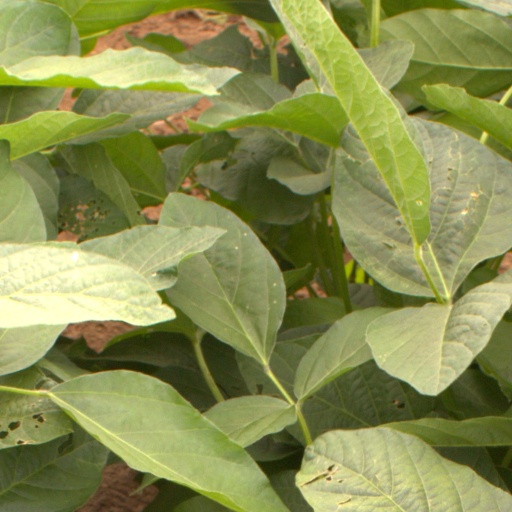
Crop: soybean